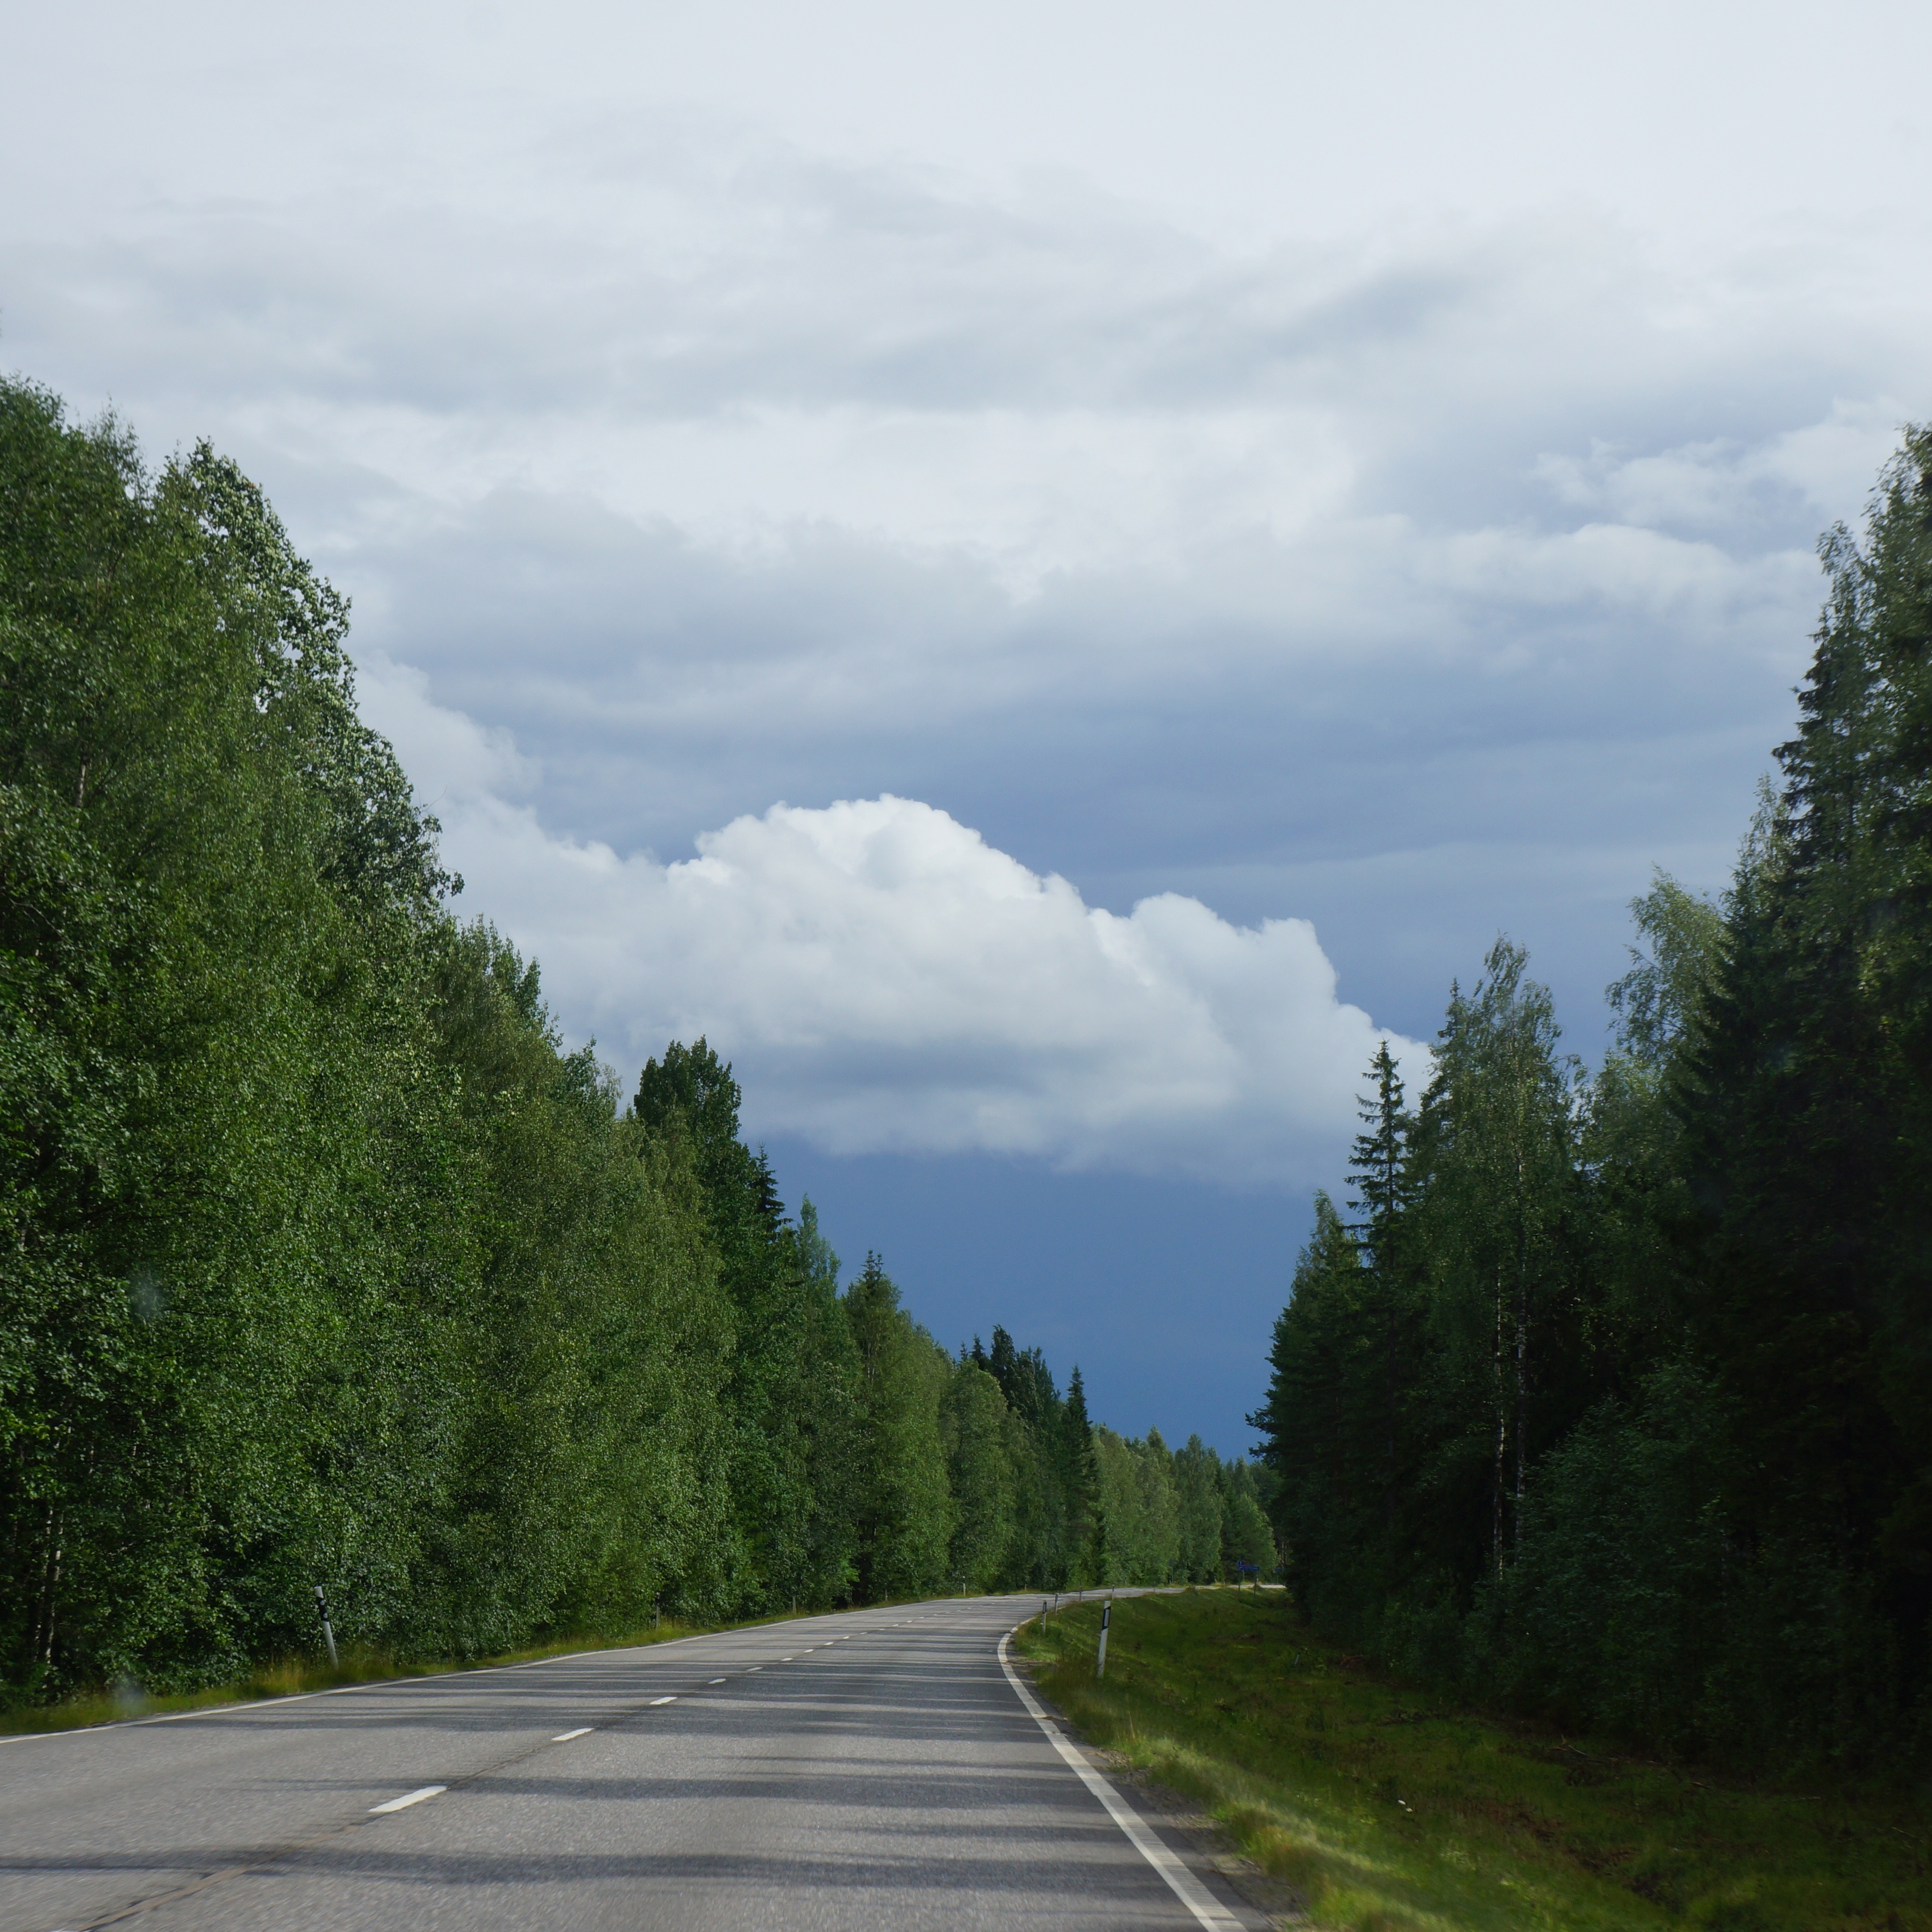
landscape, tree, nature, forest, grass, wilderness, mountain, light, cloud, sky, road, hill, highway, mountain range, summer, dark, shadow, road trip, clouds, infrastructure, afternoon, finnish, rural area, mountain pass, atmospheric phenomenon, woody plant, mountainous landforms, controlled access highway, rain early, a long way to